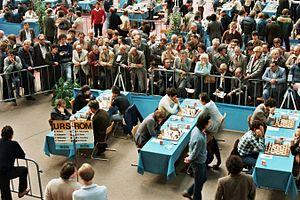
L'olympiade d'échecs est une compétition internationale biannuelle d'échecs opposant des équipes nationales. Organisée par la Fédération internationale des échecs, la première édition a eu lieu en 1927 à Londres. Interrompues pendant la Seconde Guerre mondiale, les olympiades ont repris en 1950 et ont été depuis organisées chaque année paire. Depuis 2008, les équipes nationales sont composées de quatre joueurs et d'un remplaçant. La 43ᵉ olympiade, qui s'est déroulée à Batoumi en Georgie en septembre-octobre 2018, a été remportée par la Chine devant les États-Unis et la Russie.